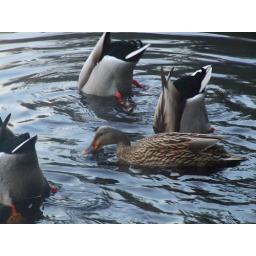
Sadly typical...a girl comes by and the boys make asses of themselves